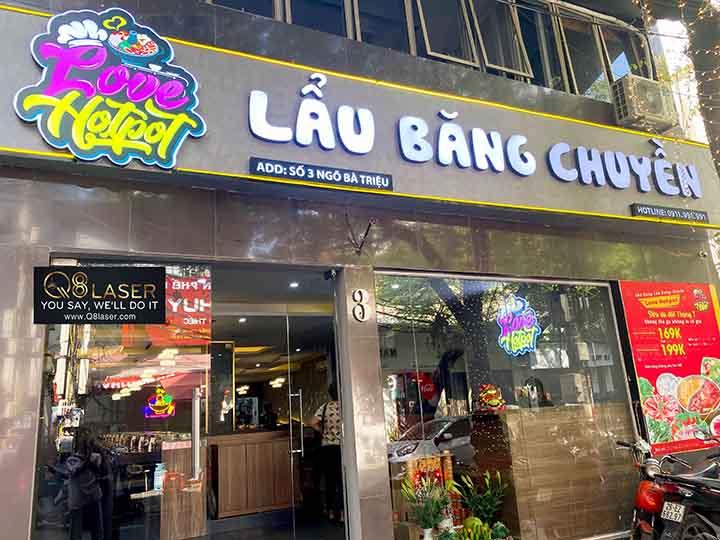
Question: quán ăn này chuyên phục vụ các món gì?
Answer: các món lẩu